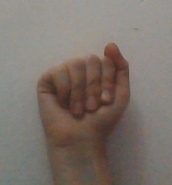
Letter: saad